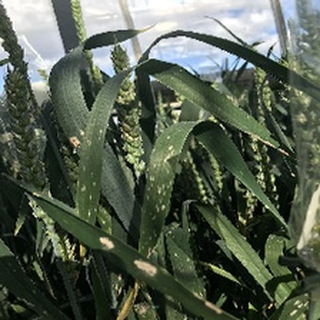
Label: wheat_mildew